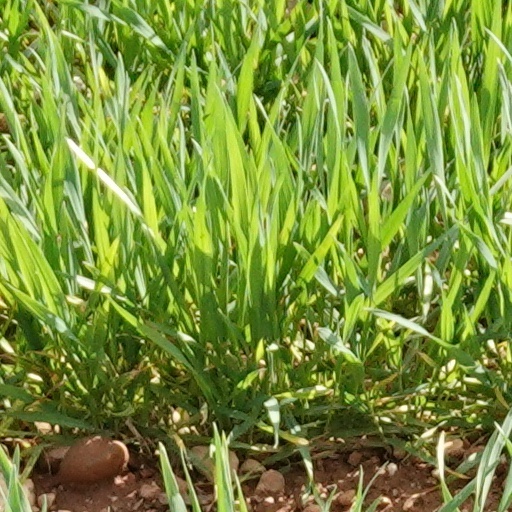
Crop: wheat